Cree Cicchino

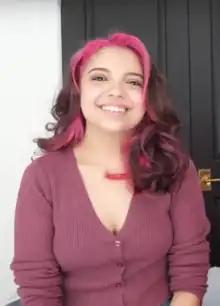
Cree Cicchino as seen in the Vlogbrothers video "Hello! Meet Daisy!" in 2022

Cree Cicchino (born May 9, 2002) is an American actress. She began her career as a child actress playing one of the lead characters, Babe, in the Nickelodeon comedy television series "Game Shakers", which aired from 2015 to 2019. She then went on to portray Marisol Fuentes in the Netflix comedy television series "Mr. Iglesias", Mim in the 2020 Netflix film "The Sleepover", and Daisy in the 2024 film "Turtles All the Way Down".